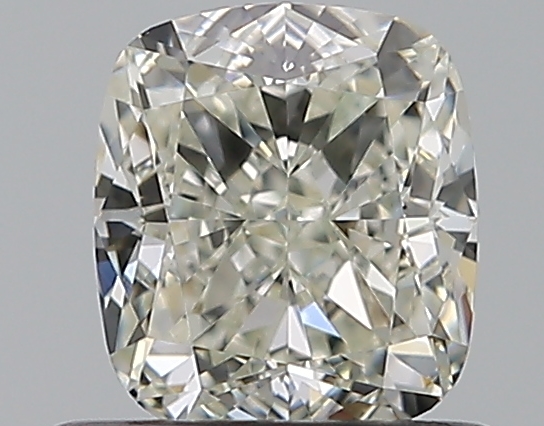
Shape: cushion
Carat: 0.7
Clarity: VS1
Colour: K
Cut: EX
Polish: EX
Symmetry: EX
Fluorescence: N
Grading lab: GIA
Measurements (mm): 5.27 x 4.66 x 3.21